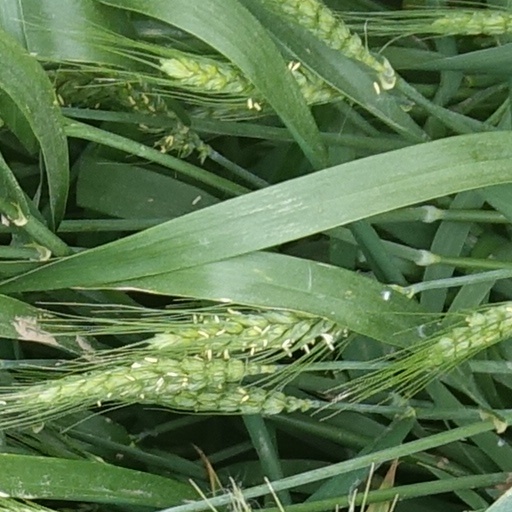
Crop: wheat